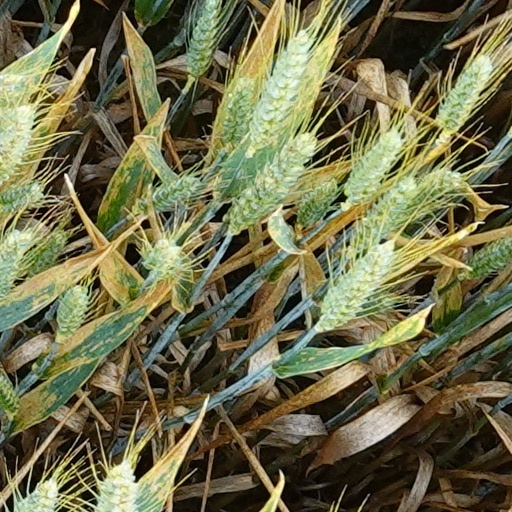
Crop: wheat